Cardiff Central bus station

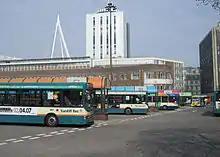
Cardiff Bus and Stagecoach South Wales buses at the bus station in April 2007

There were 34 stands at the station, which were located on Central Square, off Wood Street and opposite the Millennium Stadium, in the Cardiff city centre. The operating schedule was: